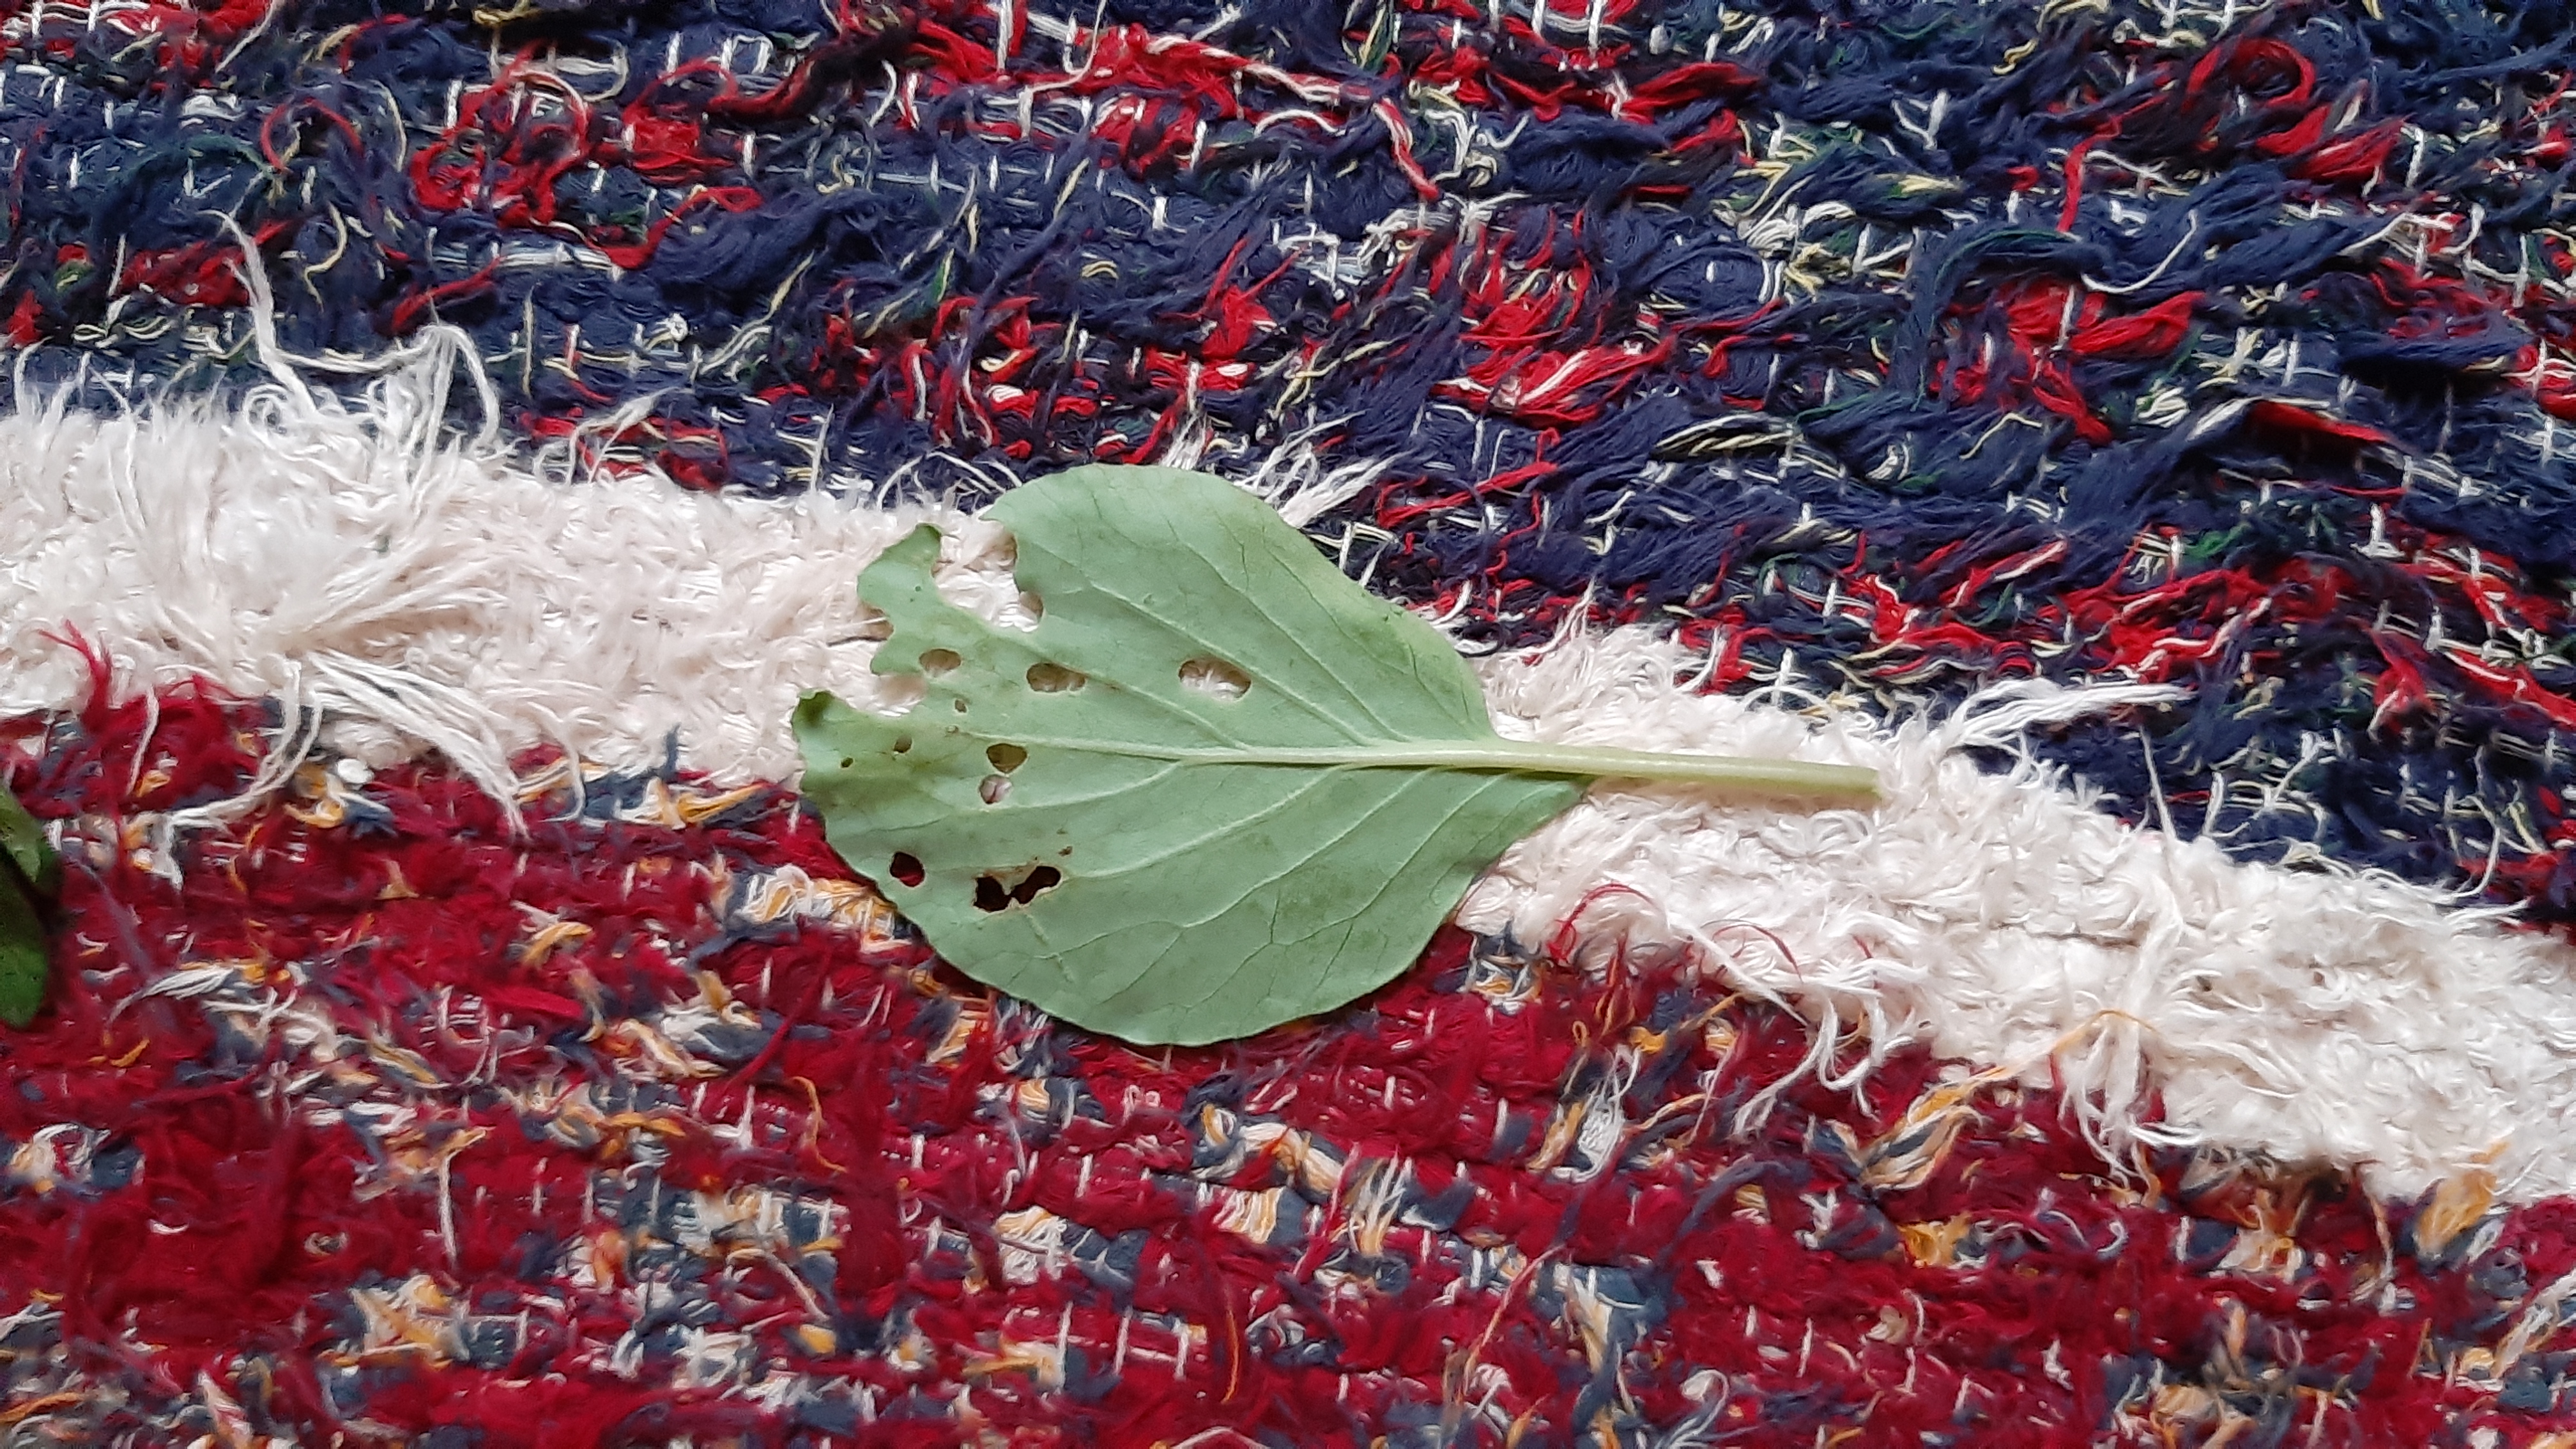
Plant: Kohlrabi